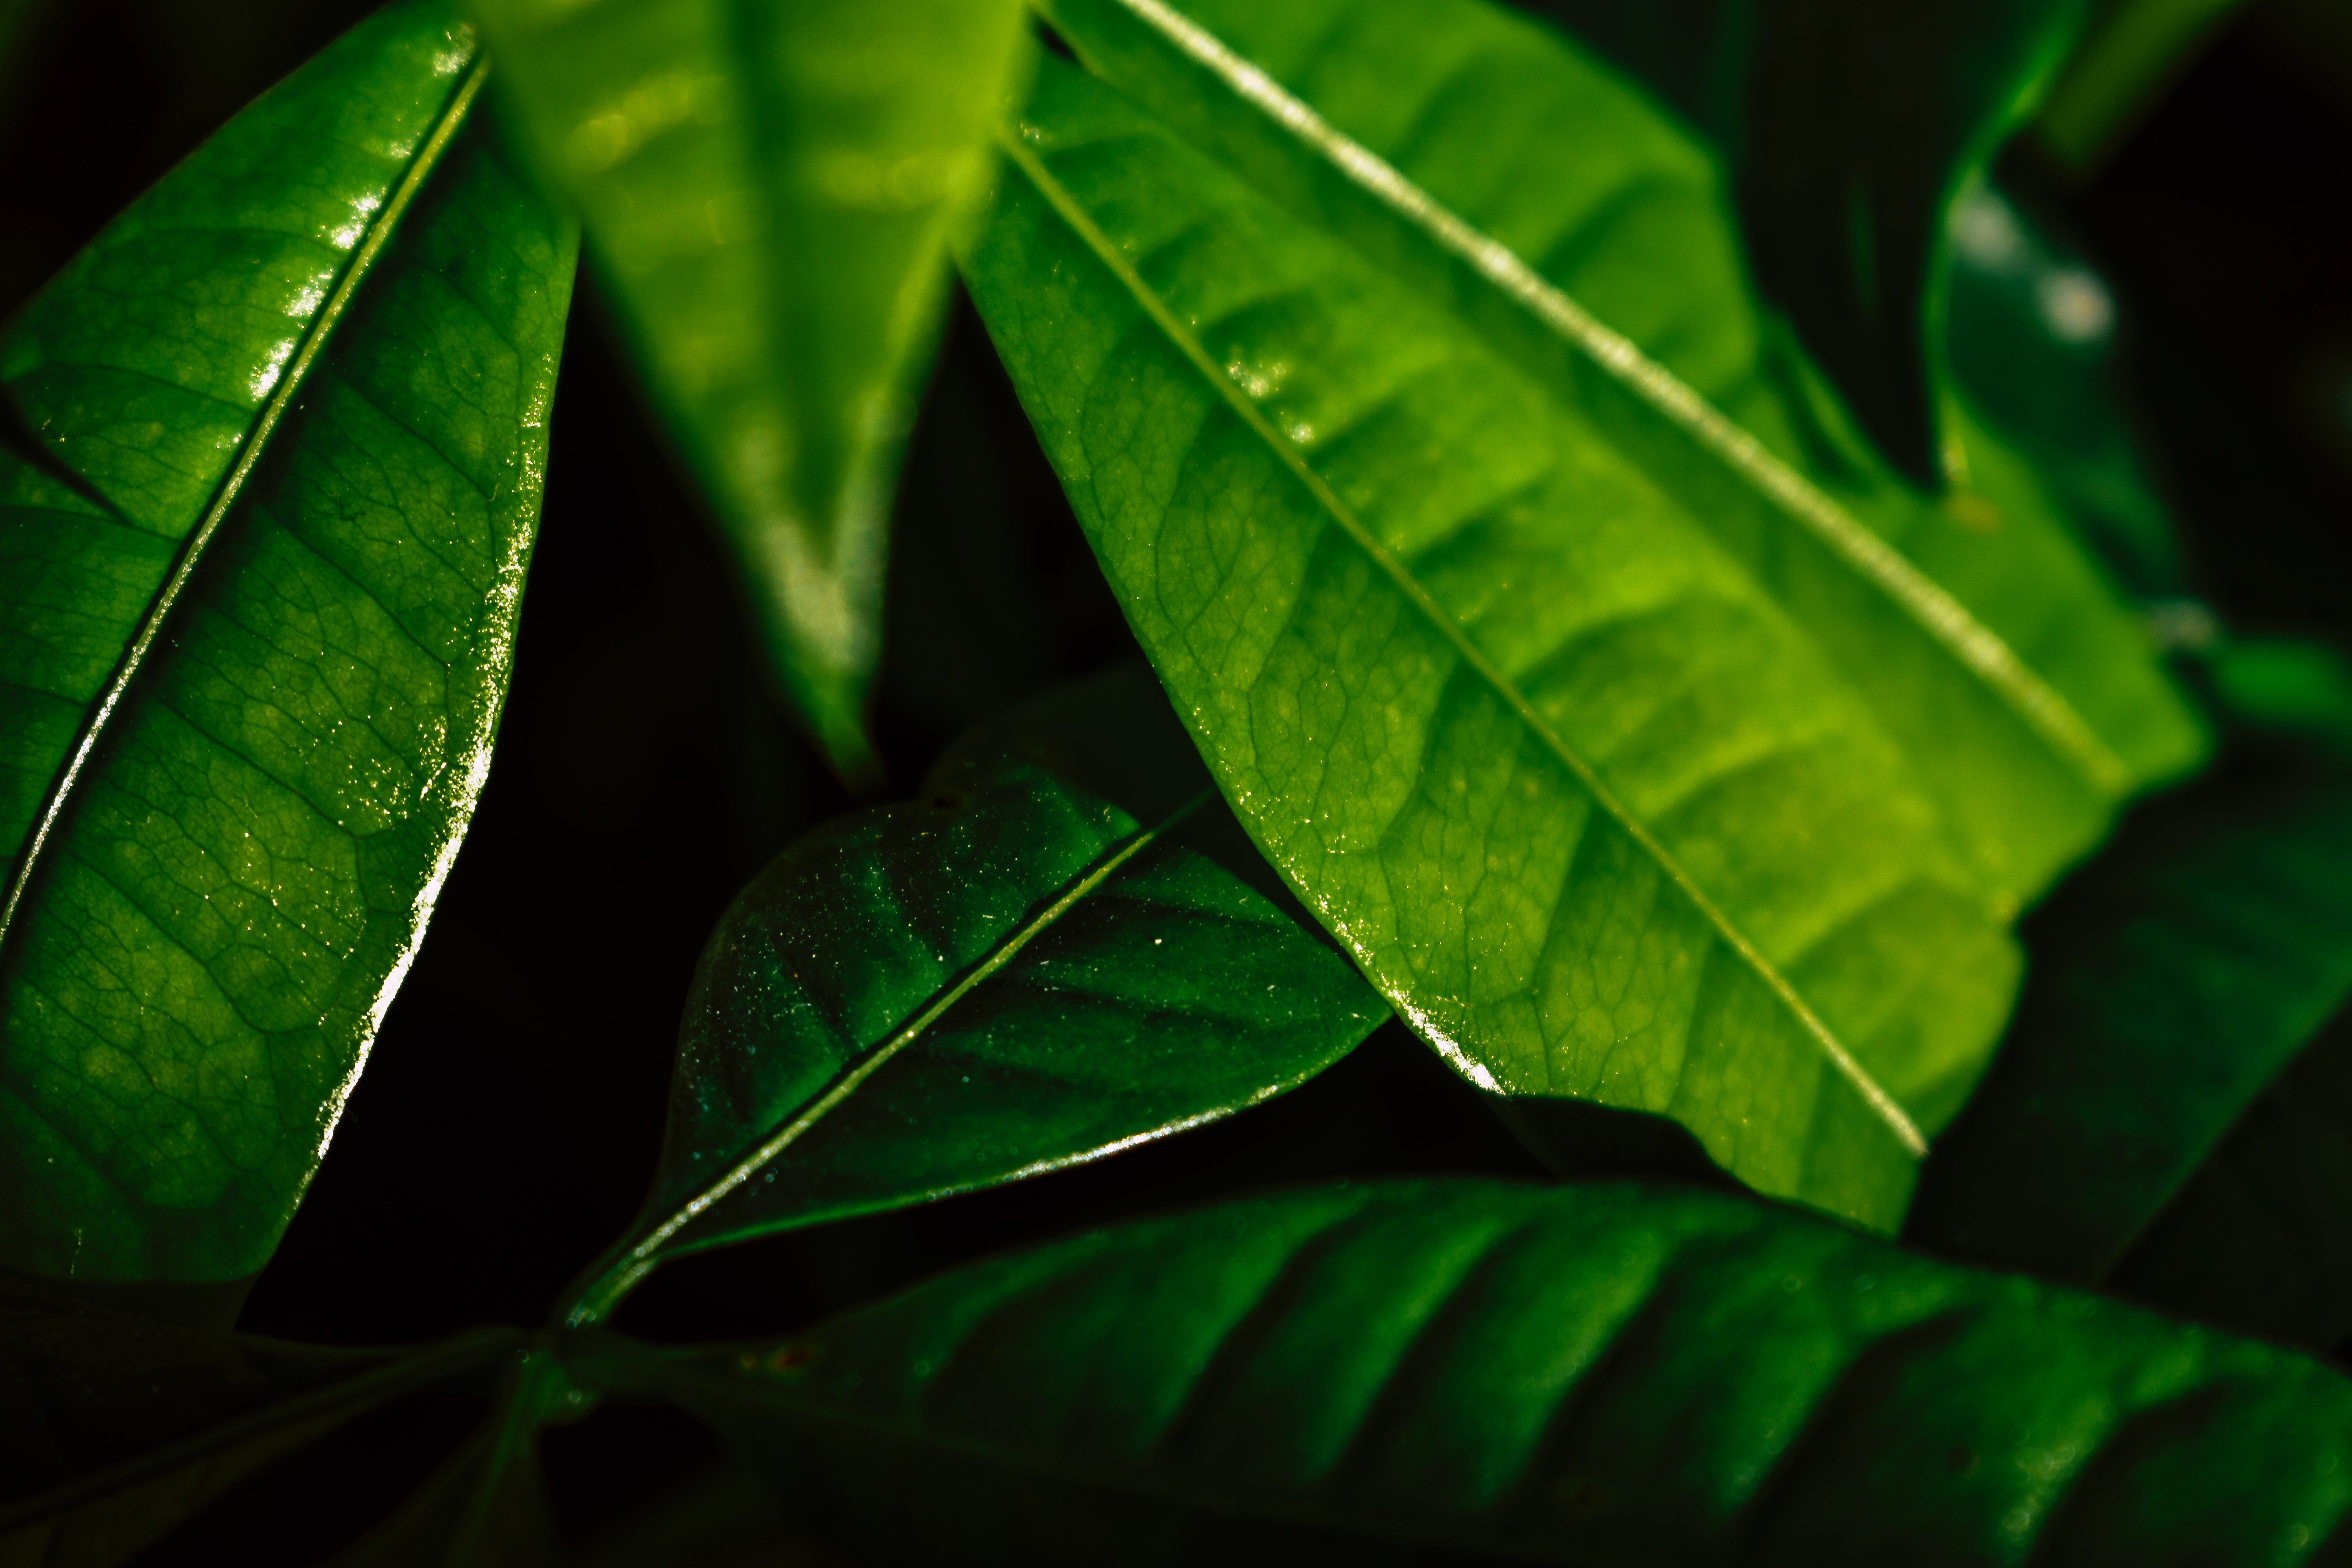
leaf, green, plant, flower, tree, organism, terrestrial plant, botany, close up, flowering plant, photography, sunlight, branch, plant stem, macro photography